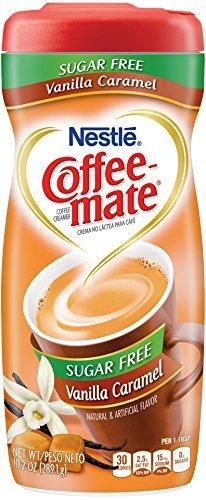
Item Name: Coffee-Mate Vanilla Caramel, Sugar-Free Powdered Coffee Creamer, 10.2-Ounce Units (Pack of 6) by Coffee-mate [Foods]
Value: 61.2
Unit: Ounce

Price: 40.64